San Demetrio London

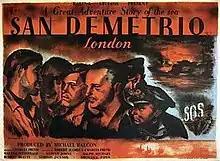
Original British quad format cinema poster

San Demetrio London is a 1943 British World War II docudrama based on the true story of the 1940 salvage of the tanker MV "San Demetrio" by some of her own crew, who reboarded her after she had been set on fire by the German heavy cruiser "Admiral Scheer" and then abandoned, during the Battle of the Atlantic. The film was produced by Michael Balcon for Ealing Studios and directed by Charles Frend.